Abdul Karim (the Munshi)

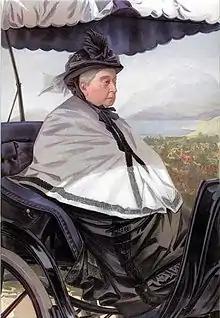
Queen Victoria on holiday in Cimiez in the south of France, by Jean Baptiste Guth

During the Queen's annual holiday in the French Riviera, in March 1895, the local newspapers ran articles on "Le Munchy", "secrétaire indien" and "le professor de la Reine", which according to Frederick Ponsonby were instigated by Karim. In the Queen's 1895 Birthday Honours that May, Karim was appointed a Companion of the Order of the Indian Empire (CIE), despite the opposition of both Rosebery and Fowler. Tyler was astonished by Karim's elevation when he visited England the following month.